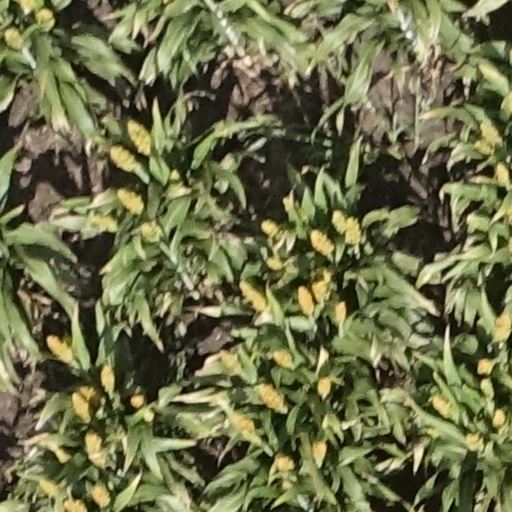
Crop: sorghum